Anna Maria Niemeyer

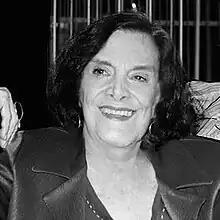

Anna Maria Baldo Niemeyer (16 December 1929 – 6 June 2012) was a Brazilian architect, furniture designer and gallery owner. The only child of Oscar Niemeyer, she worked with her father to design the civic buildings for Brasília, focusing primarily on interior spaces and decoration. When her father decided to make furniture to harmonize his structures with the design elements, she turned her interest to furniture designing. Her two most noted designs were the initial prototype called the "Alta" and the "Rio". In her later career, she ran an art gallery in Rio, which at one time was the only gallery in the city, and assisted in the creation of the Niterói Contemporary Art Museum.